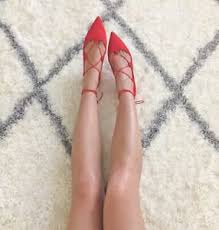
Label: Ballet Flat